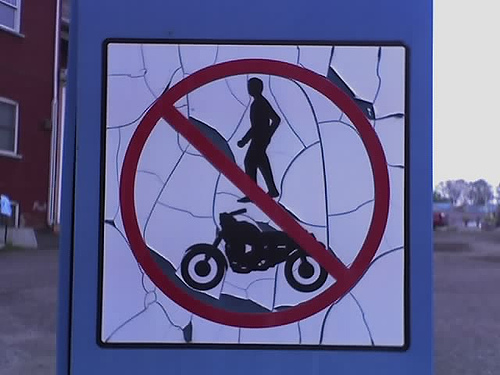
user: Given an image and a question. Answer the question in a short answer. Question: Why is this activity forbidden? Short Answer:
assistant: danger